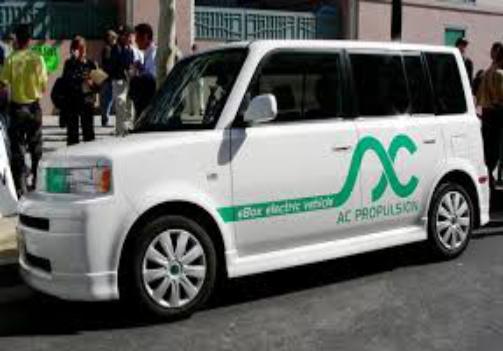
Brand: ac propulsion
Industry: Transportation